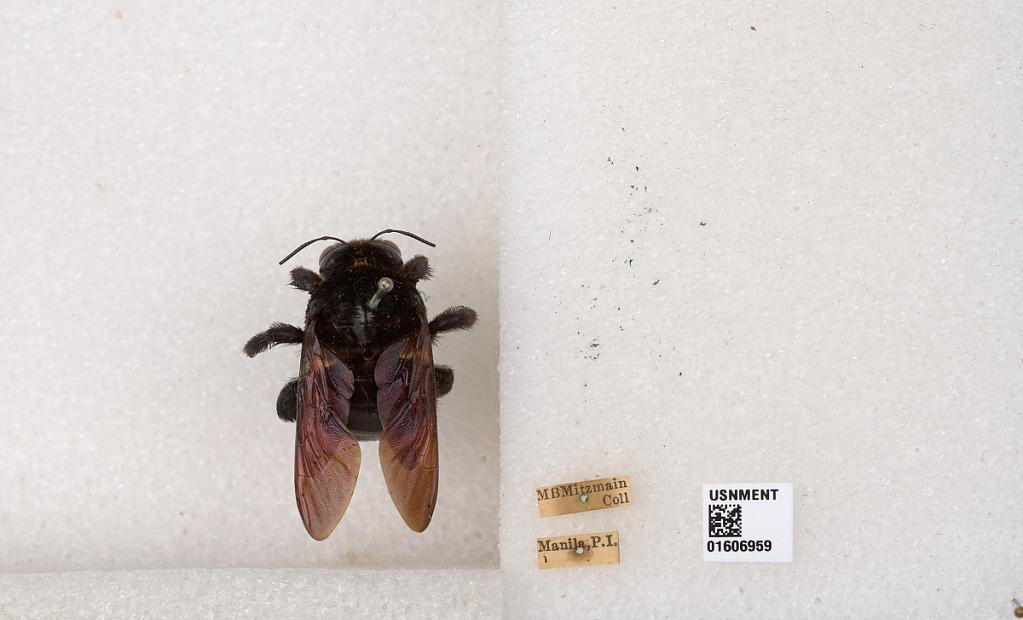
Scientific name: Xylocopa (Koptortosoma) bluethgeni Dusmet
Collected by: M. Mitzmain
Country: Philippines
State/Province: National Capital
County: Capital
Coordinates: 14.5948, 120.966